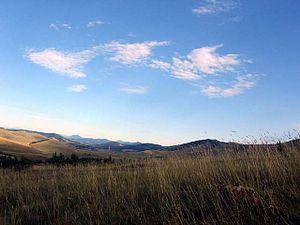
Les régions géographiques de Serbie situées dans la plaine pannonienne sont délimitées par les cours d'eau ; d'autres sont délimitées par des montagnes.